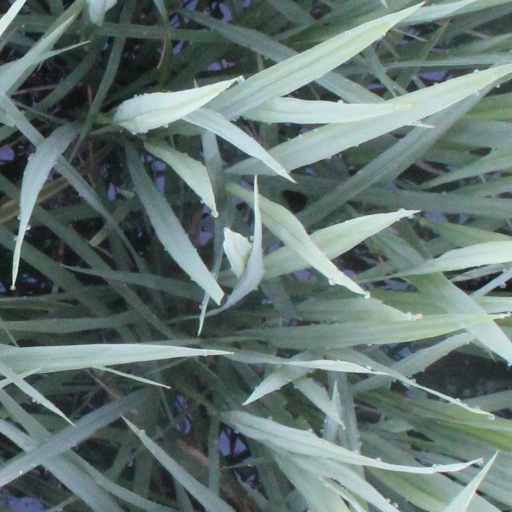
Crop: rice